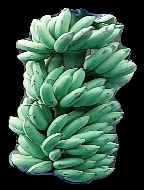
Variety: elakki-bale
Grade: grade1